Full Blown Entertainment

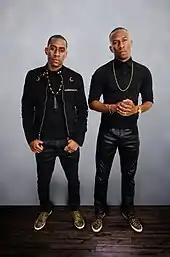
Kevon and Kory

Having no formal musical training, Kevon and Kory Hart were introduced to the process of composing music digitally in 2004 through a former schoolmate. In the years to follow, the duo wrote their songs in R&B, EDM and Soca music.